Tuscaloosa, Alabama

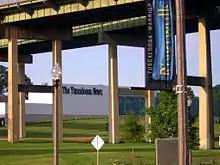
Former headquarters of the "Tuscaloosa News" as seen from the Riverwalk

In December 2010, construction on the Tuscaloosa Amphitheater officially wrapped up with the dedication ceremony taking place days after. The 7,470 capacity Tuscaloosa Amphitheater is blocks away from the downtown district and sits at the end of the Riverwalk on the banks of the Black Warrior River. Since its dedication ceremony in March 2011, a variety of performers have played there including John Legend, The Lumineers, Flo Rida, Nelly, TLC, ZZ Top, ODESZA, Mary J. Blige, Kenny Chesney, Widespread Panic, Steely Dan, Jeff Dunham, Jill Scott, and Fun. The amphitheater has held events such as the Blues and Brews Music Festival and a pro boxing match.